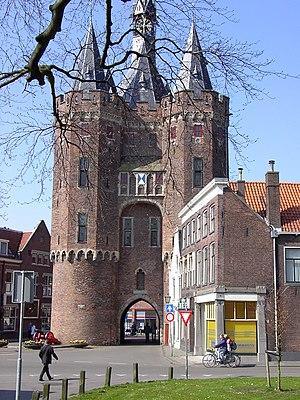
Zwolle est une ville et commune néerlandaise, chef-lieu de la province d'Overijssel. Située à 80 kilomètres au nord-est de la capitale Amsterdam, elle a fait partie de la Ligue hanséatique.